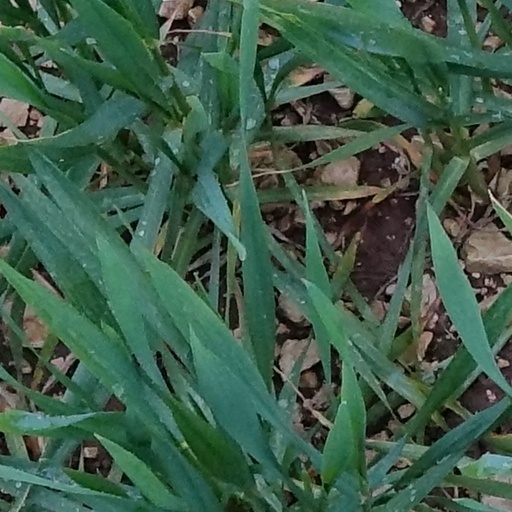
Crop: wheat